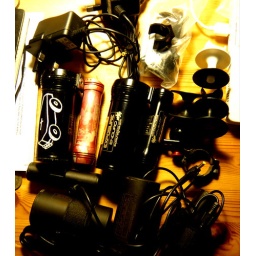
puffer stuff. little green and red lights blinking away all over the house.